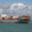
Label: ship